Ujung Water Palace

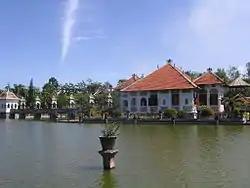
The Main building of Ujung Water Palace

Ujung Water Palace is a former palace in Karangasem Regency, Bali. Now, this palace is also known as Ujung Park or Sukasada Park. In the Dutch East Indies era, this place was known by the name "Waterpaleis".